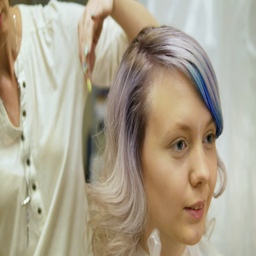
styling a client 's hair in beauty salon